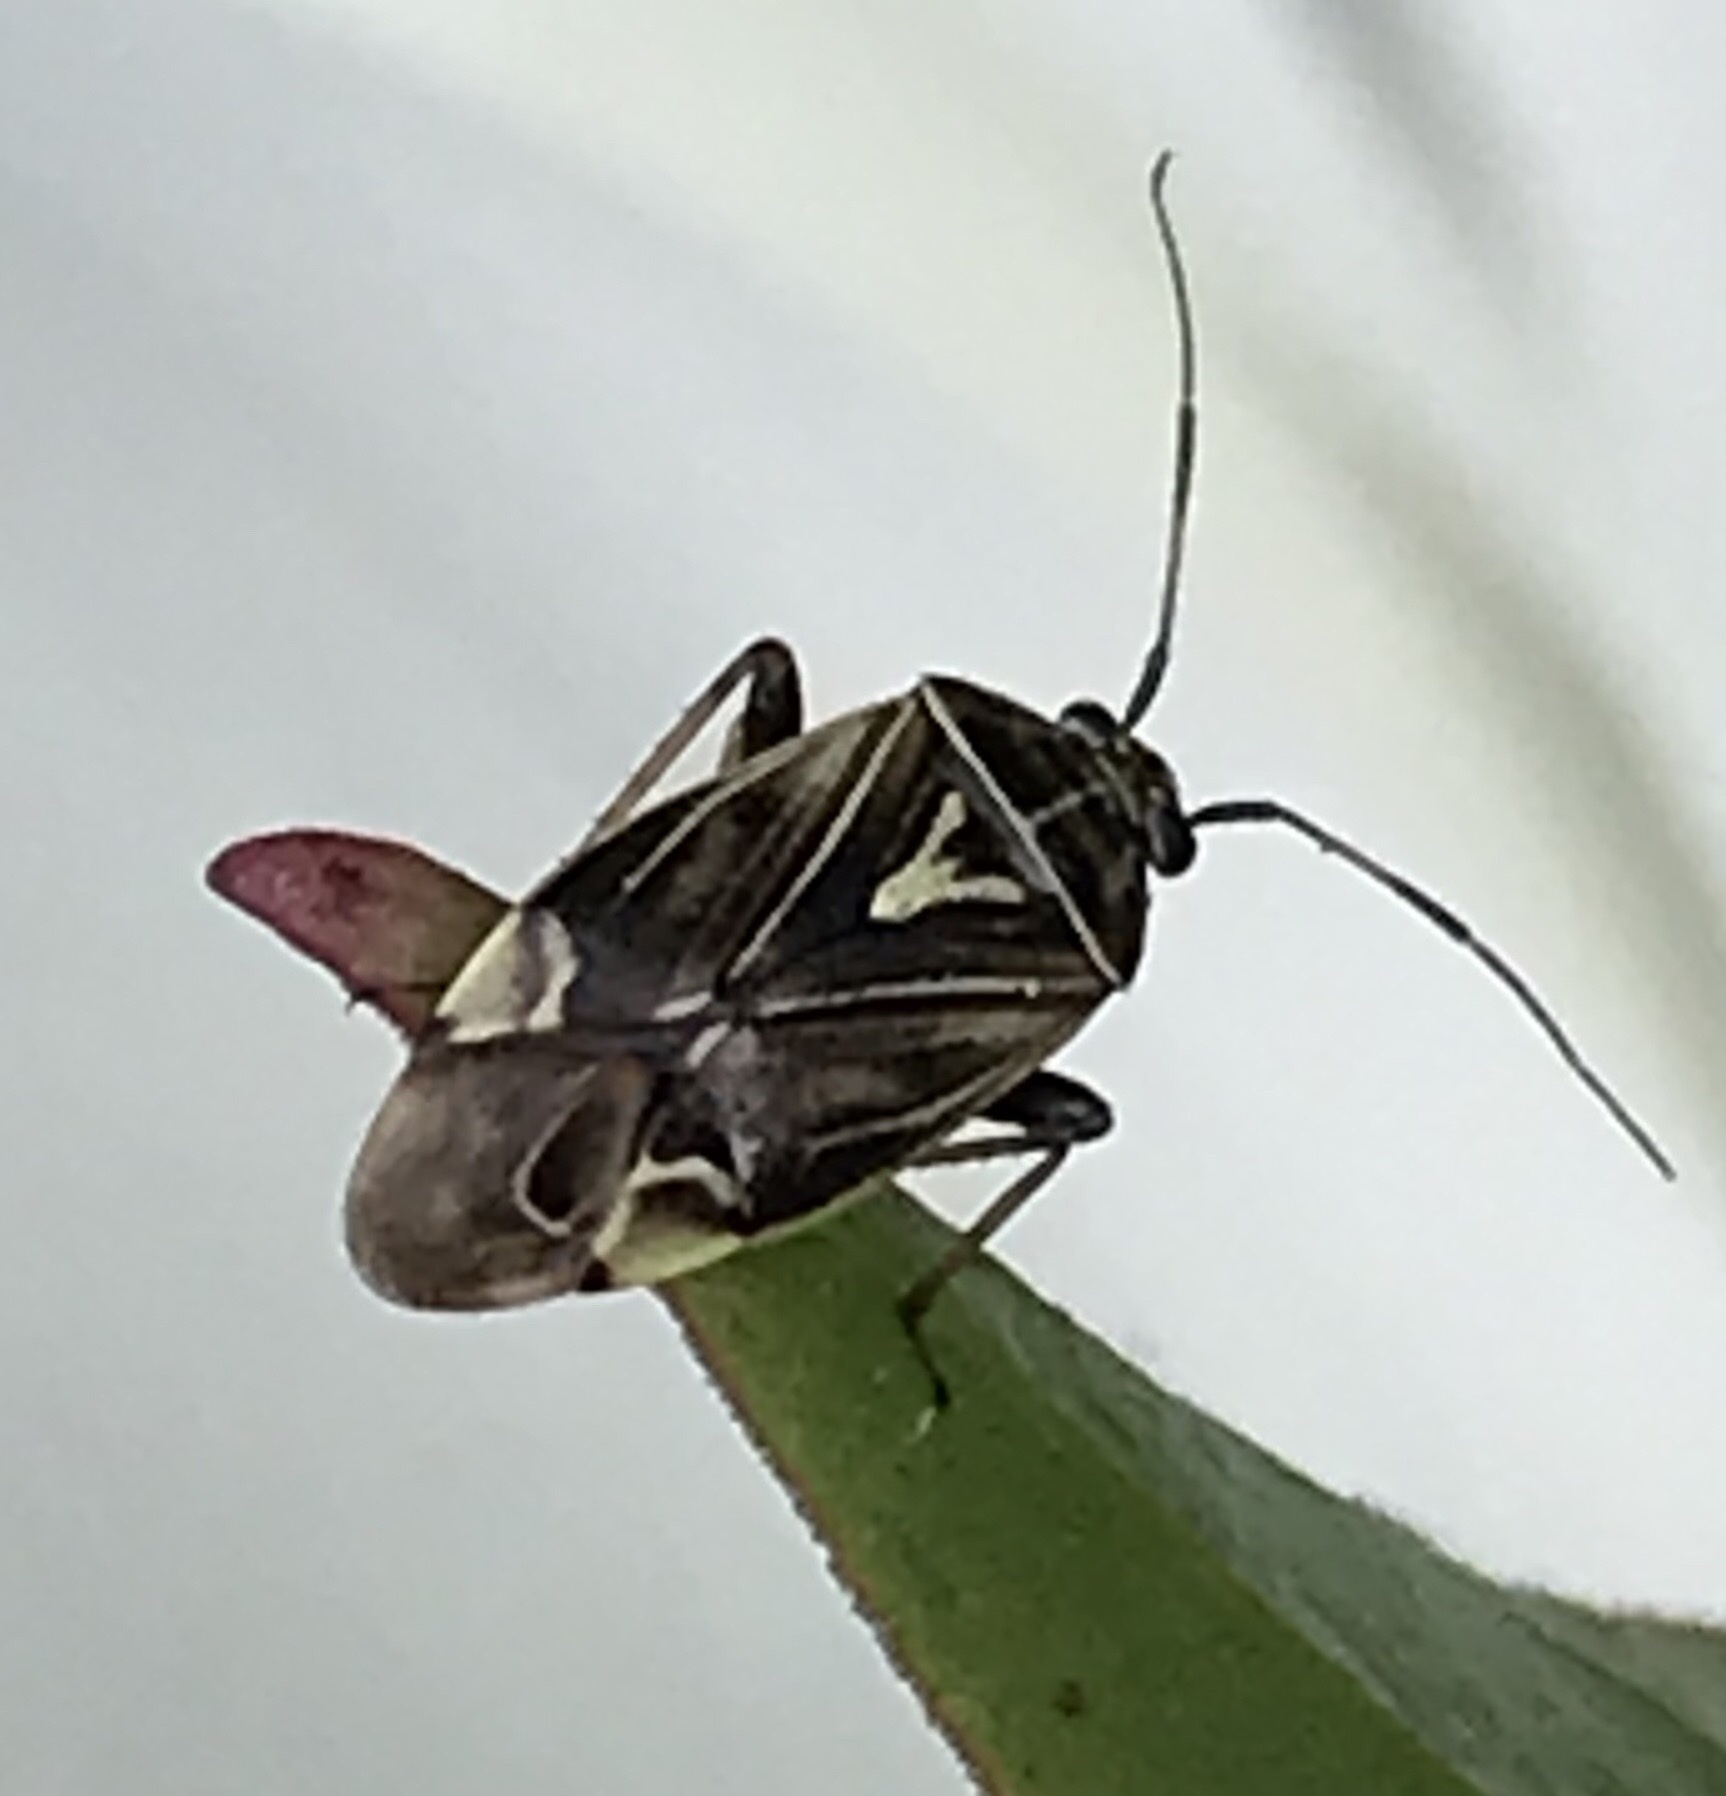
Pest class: lygus_bug